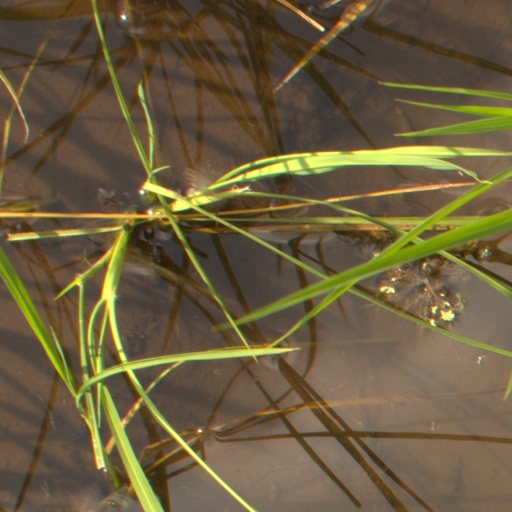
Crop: rice